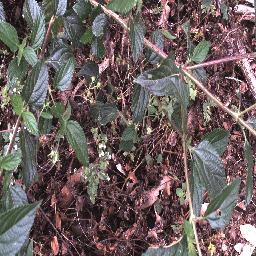
Label: lantana